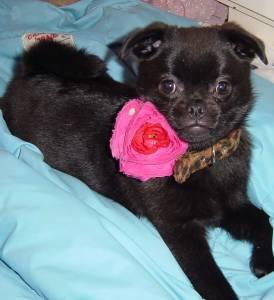
Breed: pug